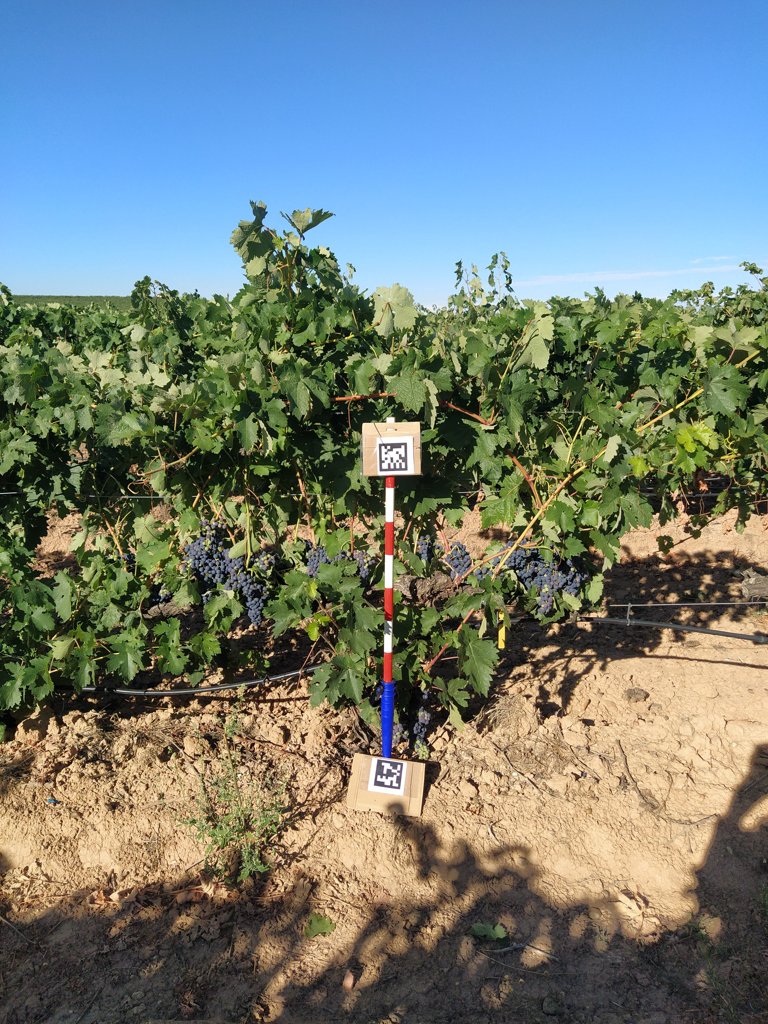
Berries visible: 598
Grape clusters: 12